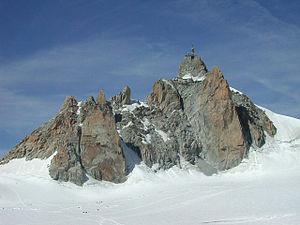
L'aiguille du Midi se situe dans le massif du Mont-Blanc. Culminant à 3 842 mètres, elle est la plus haute des aiguilles de Chamonix. Sur le sommet principal, s'élève une tour, portant des antennes de télécommunication, qui représente le point culminant actuel.